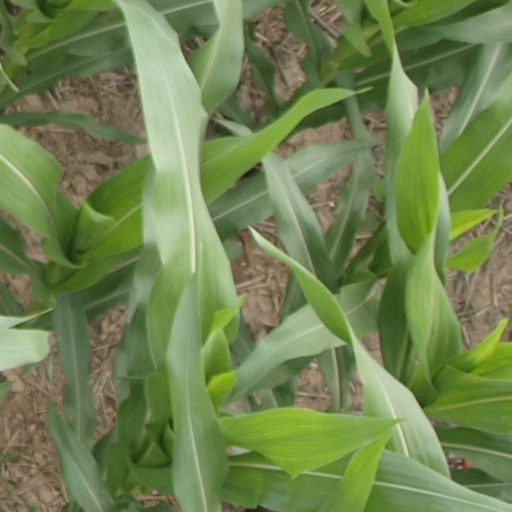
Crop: maize; corn